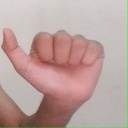
अक्षर: त